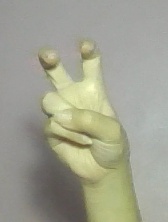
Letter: toot